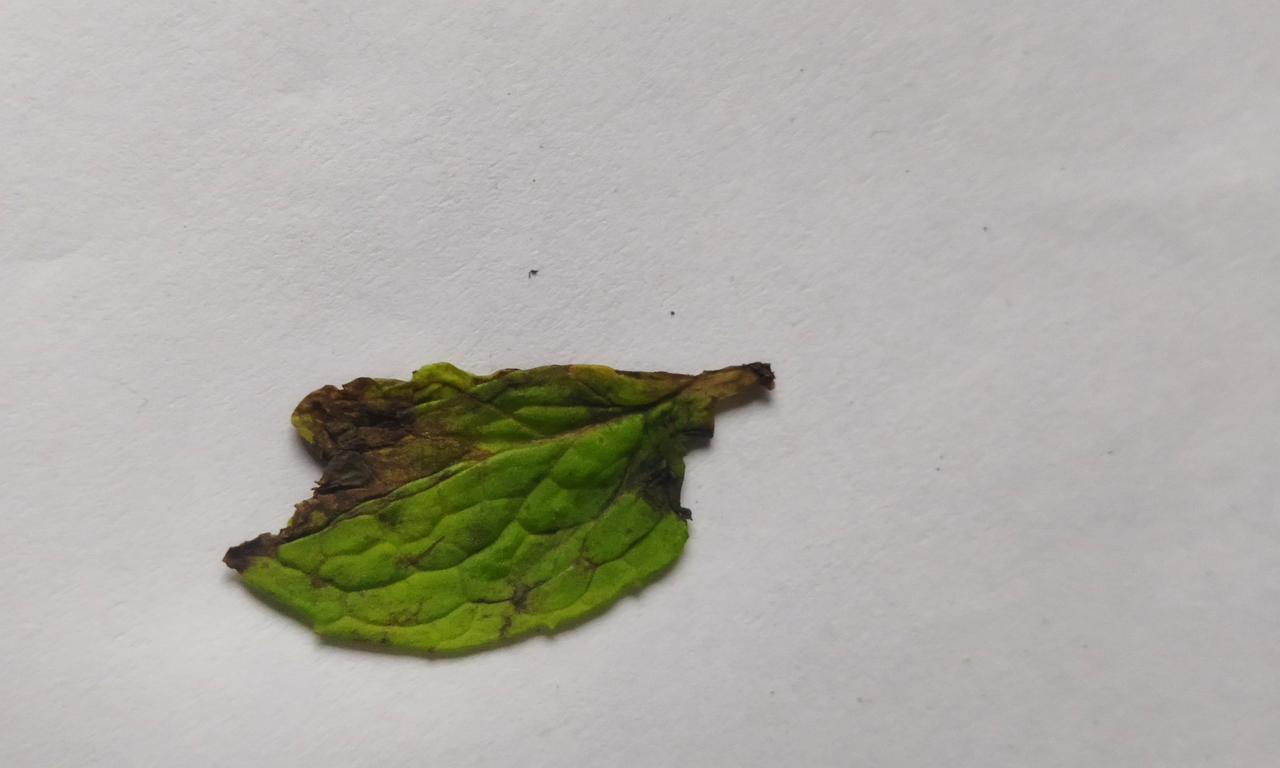
Label: Spoiled